William M. Farmer

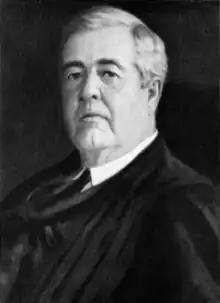

Born in Fayette County, Illinois, Farmer went to McKendree University and then received his law degree from Northwestern University School of Law in 1876. Farmer then practiced law in Vandalia, Illinois. He served as state's attorney for Fayette County and was a Democrat. In 1889, Farmer served in the Illinois House of Representatives and then in 1891, served in the Illinois State Senate. In 1897, he served as Illinois Circuit Court judge and then as Judge of the Illinois Appellate Court. He served on the Illinois Supreme Court from 1906 until his retirement in May 1931. He died in his home in Vandalia, Illinois as a result of a stroke.